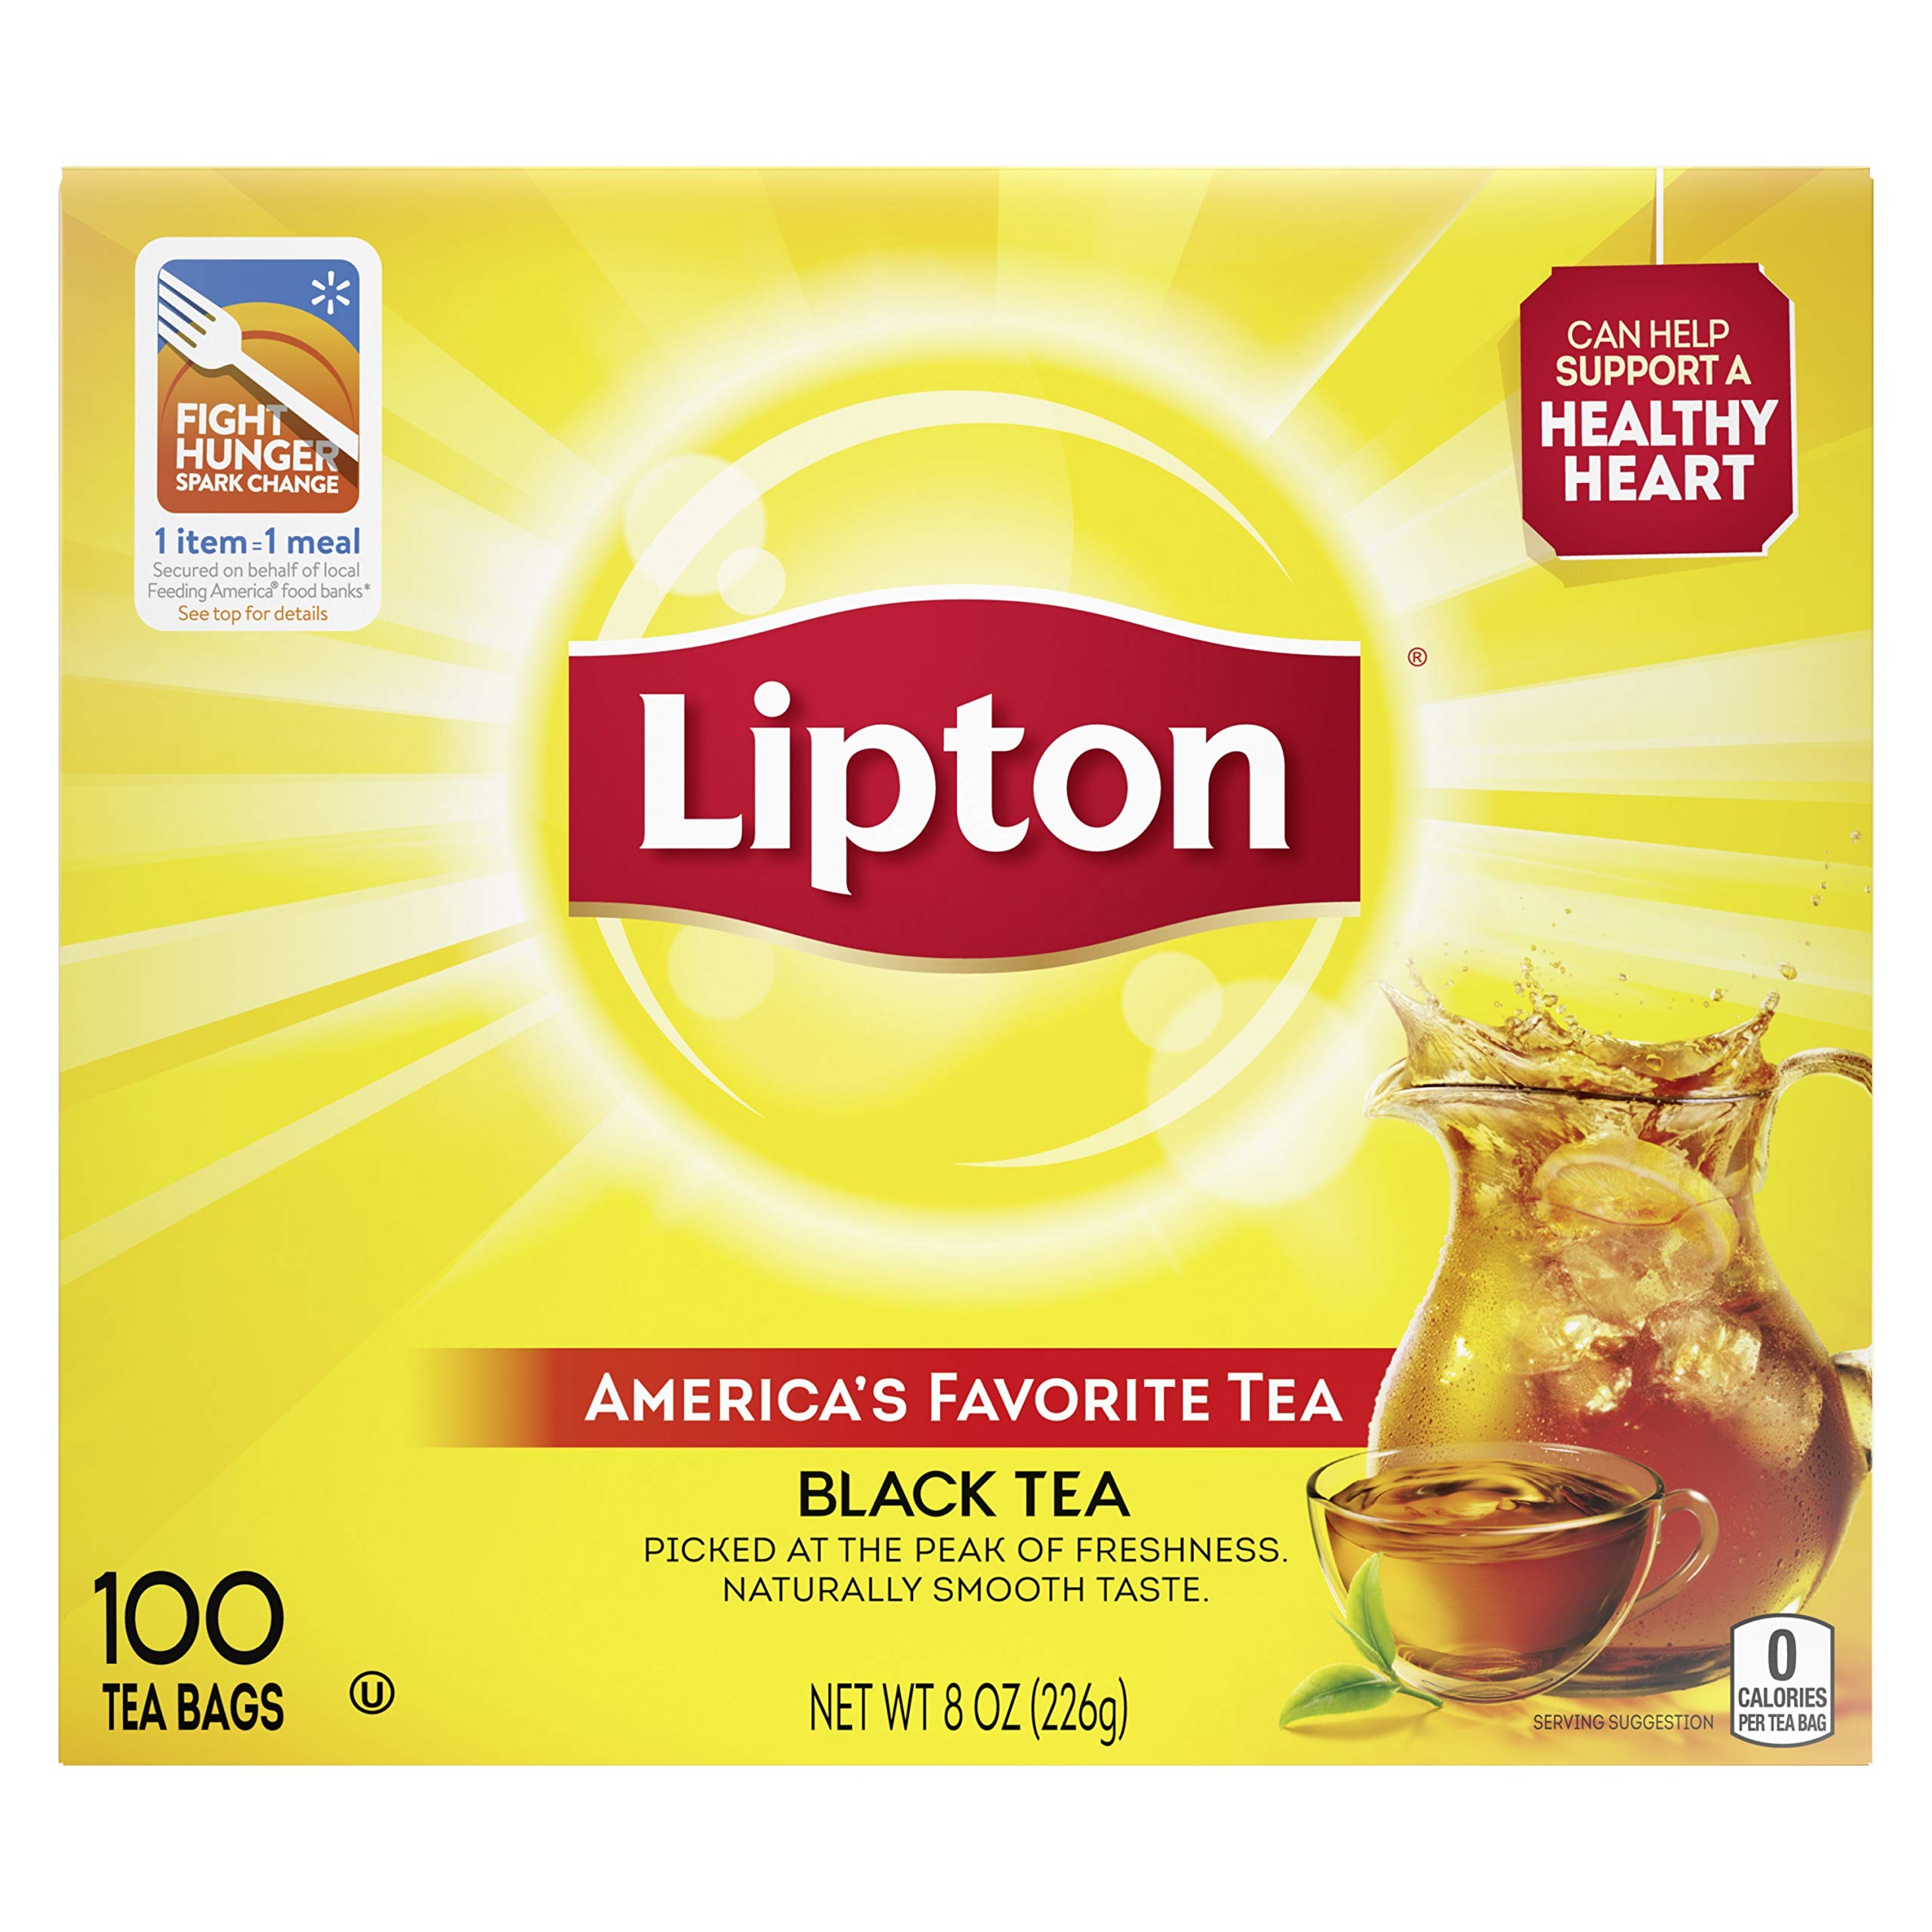
Item Name: Lipton Black Tea Bags, 100% Natural Tea, 100 ct
Bullet Point 1: Carefully selected and fresh-pressed tea leaves, capturing as much natural tea taste as possible
Bullet Point 2: Sturdy, secure lock-box for easy storage, and wrapped stay fresh tea trays to help preserve great tea taste and aroma in each tea bag
Bullet Point 3: Lipton Black Tea bags have real tea leaves specially blended to enjoy hot or iced
Bullet Point 4: Lipton Black Tea bags are made with sustainably sourced tea, all our black teas are 100% Rainforest Alliance certified tea bags
Bullet Point 5: Lipton Black Tea iced as the perfect addition for any of your meals because is naturally tasty and refreshing.
Value: 100.0
Unit: Count

Price: 5.89